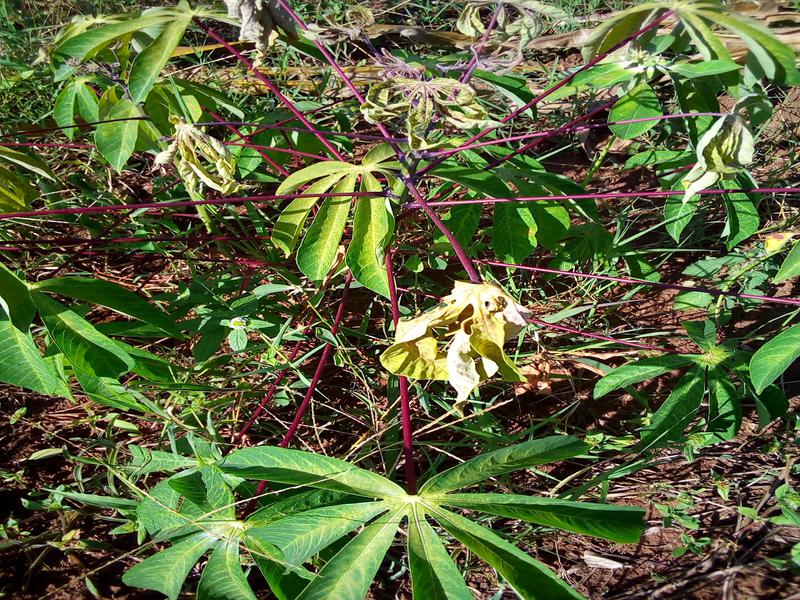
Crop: cassava
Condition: healthy